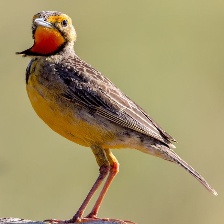
Species: CAPE LONGCLAW
Scientific name: MACRONYX CAPENSIS